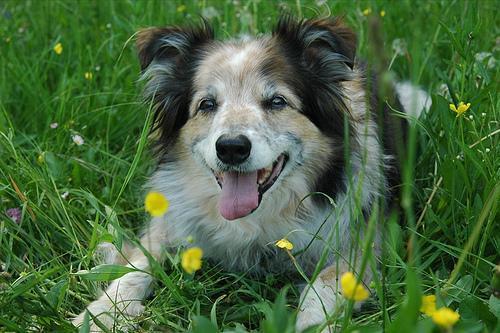
Border_collie